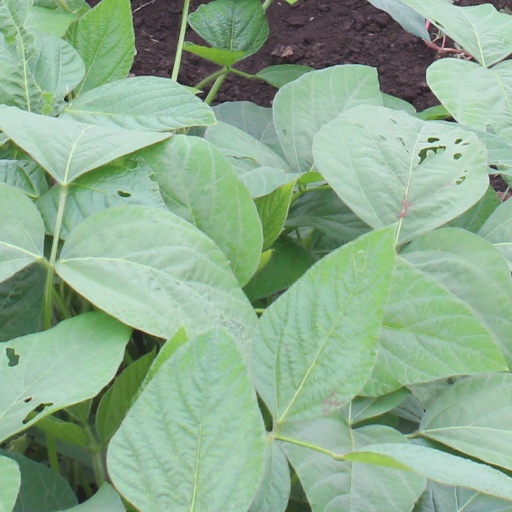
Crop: soybean